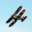
Label: airplane